Sega International Victory Goal

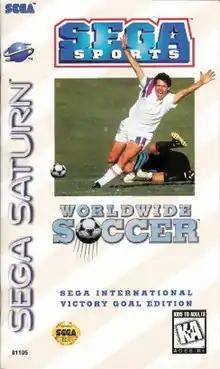
North American cover art

Sega International Victory Goal is a 1995 soccer video game developed and published by Sega for the Sega Saturn. It is the second game in the "Sega Worldwide Soccer" series following the Saturn's Japan-exclusive "Victory Goal" from earlier that year. "Sega International Victory Goal" was a launch title for the console in North America and Europe.